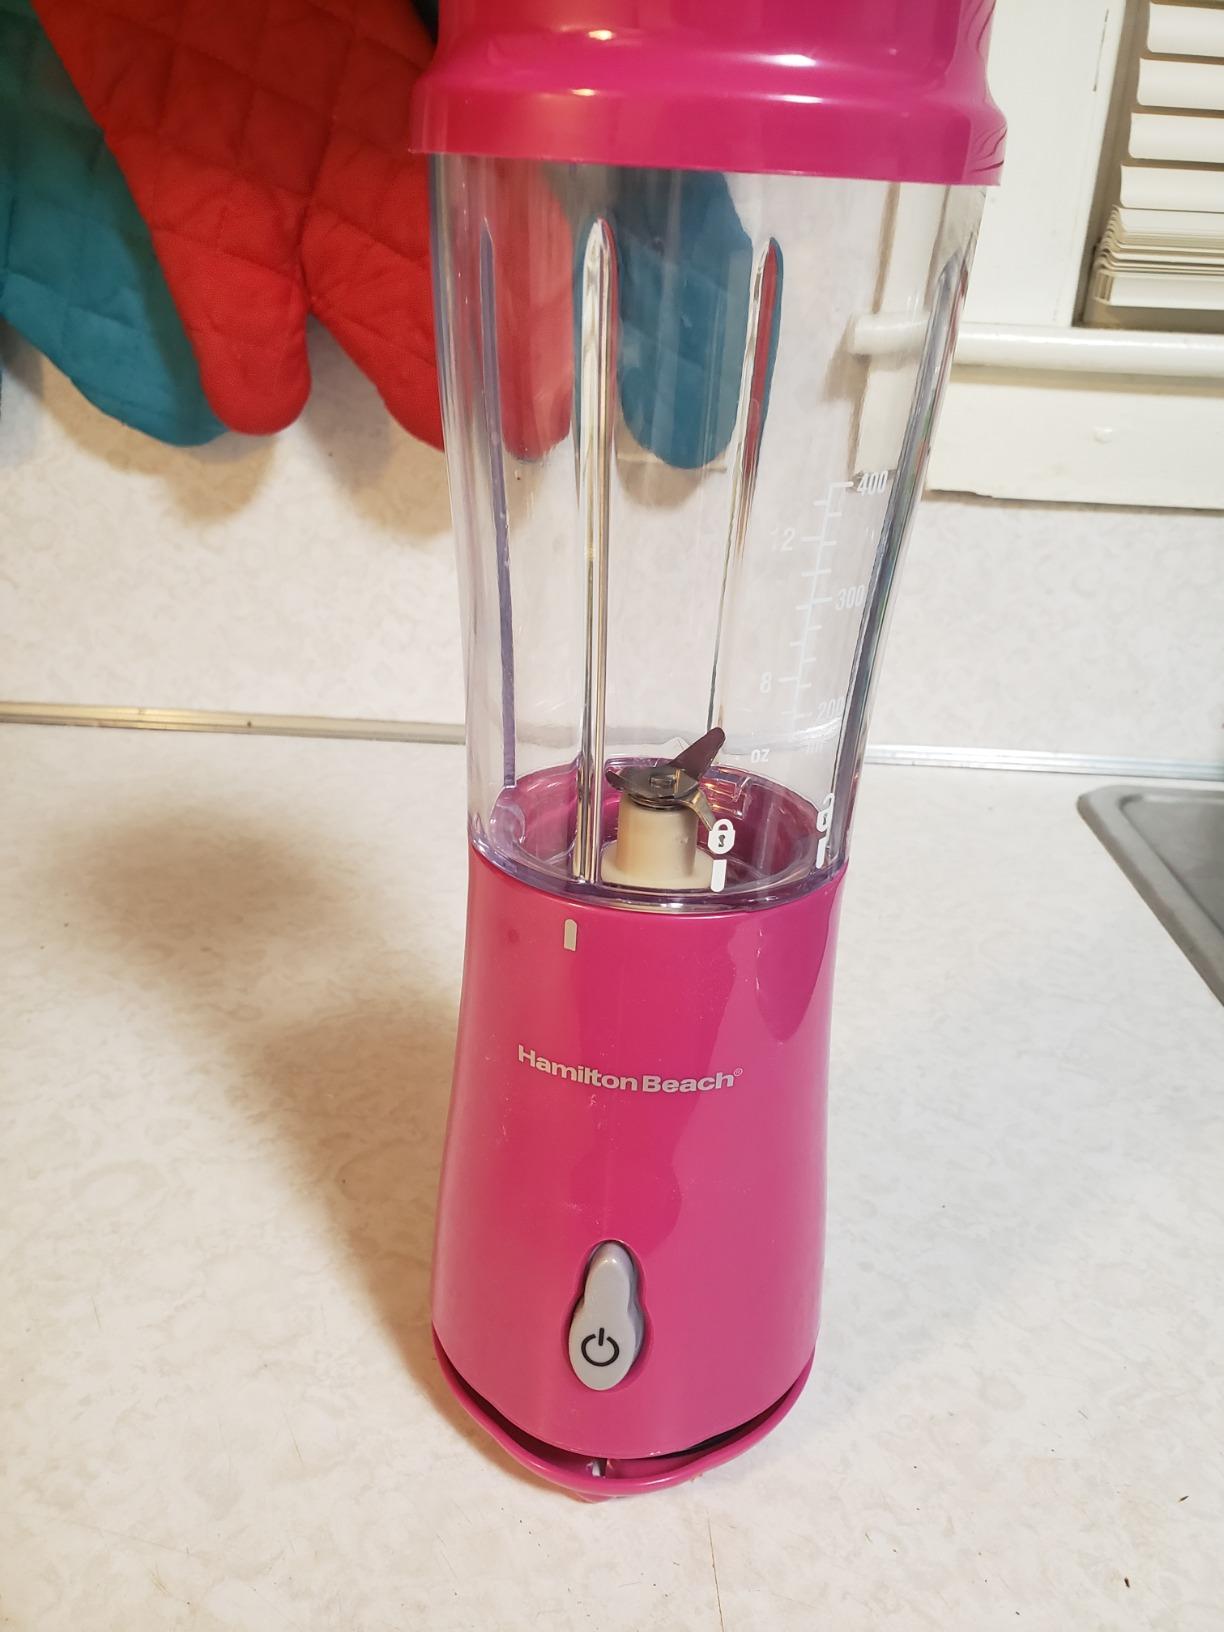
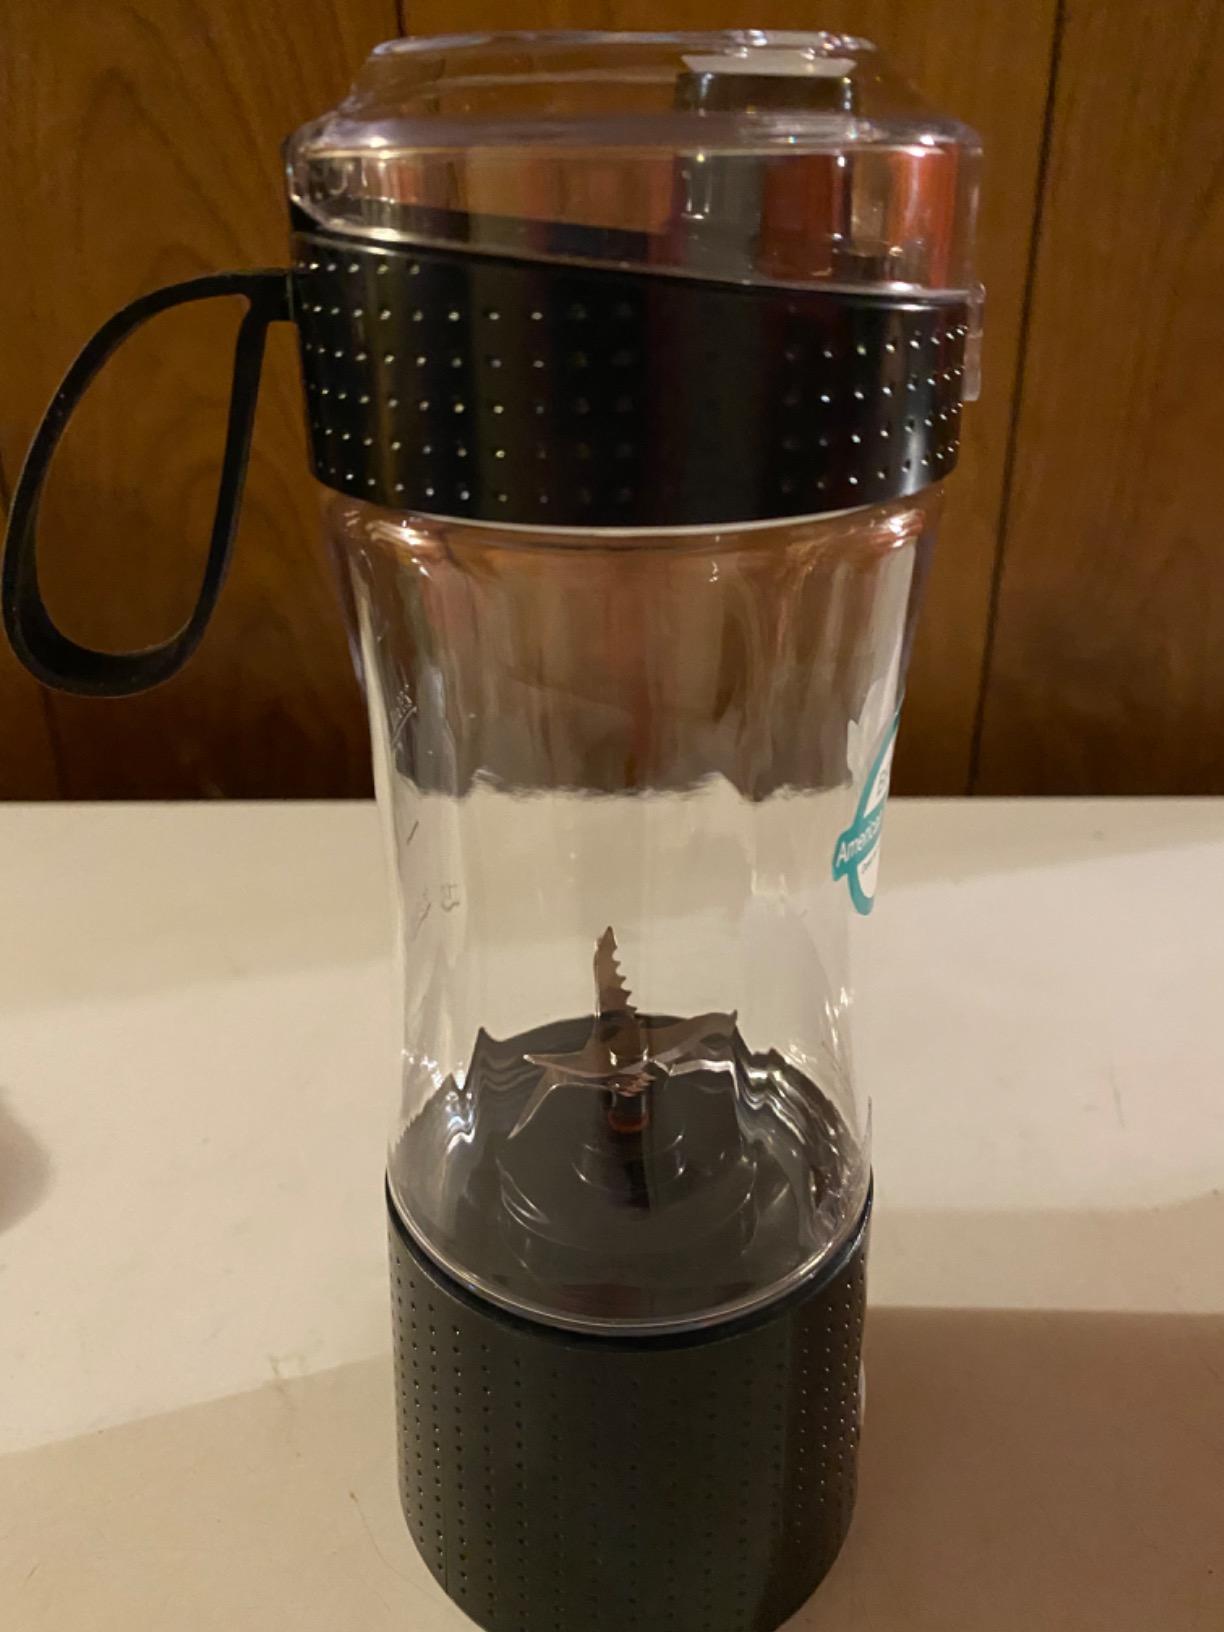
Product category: items_blender
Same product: no